Panama Canal

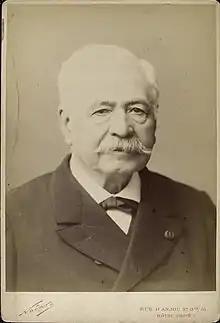
Ferdinand de Lesseps, the French originator of the Suez Canal and the Panama Canal

In 1846, the Mallarino–Bidlack Treaty, negotiated between the US and New Granada (the predecessor of Colombia), granted the United States transit rights and the right to intervene militarily in the isthmus. In 1848, the discovery of gold in California created a demand for a crossing of Panama as a practical route between the Atlantic and Pacific oceans. This demand was exploited by American businessman William Henry Aspinwall, who ran steamship legs from New York City to Panama, and from Panama to California, with an overland portage through Panama. This route was soon exploited by other businessmen, such as Cornelius Vanderbilt. Between 1850 and 1855, a syndicate founded by Aspinwall built a railroad (now the Panama Canal Railway) from Colón on the Caribbean Sea to Panama City. The project cost US$8,000,000 (six times the estimated cost) and between 6,000 and 12,000 of construction workers who succumbed to tropical diseases. The railroad soon became immensely profitable for its owners.